Nickel–iron battery

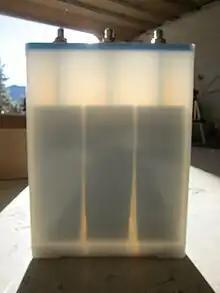
A modern nickel iron battery with three cells

The active material of the battery plates is contained in a number of filled tubes or pockets, securely mounted in a supporting and conducting frame or grid. The support is in good electrical contact with the tubes. The grid is a light skeleton frame, stamped from thin sheet steel, with reinforcing width at the top. The grids, as well as all other internal metal surfaces, are nickel-plated to prevent corrosion. The elements must remain covered with electrolyte; if they dry out, the negative plates oxidize and require a very long charge.